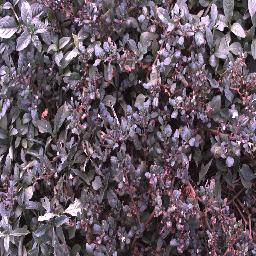
Label: negative